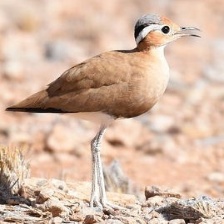
Species: BURCHELLS COURSER
Scientific name: CURSORIUS RUFUS